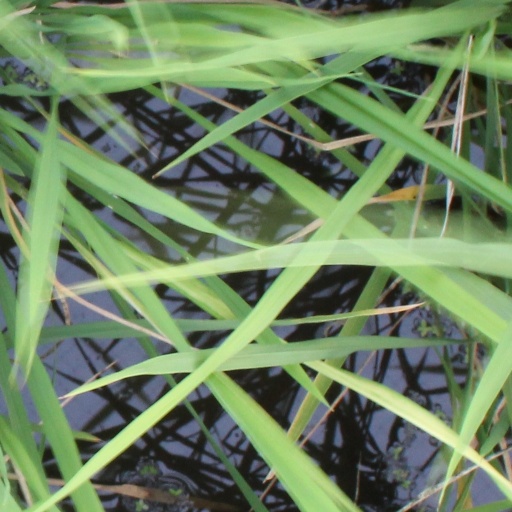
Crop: rice